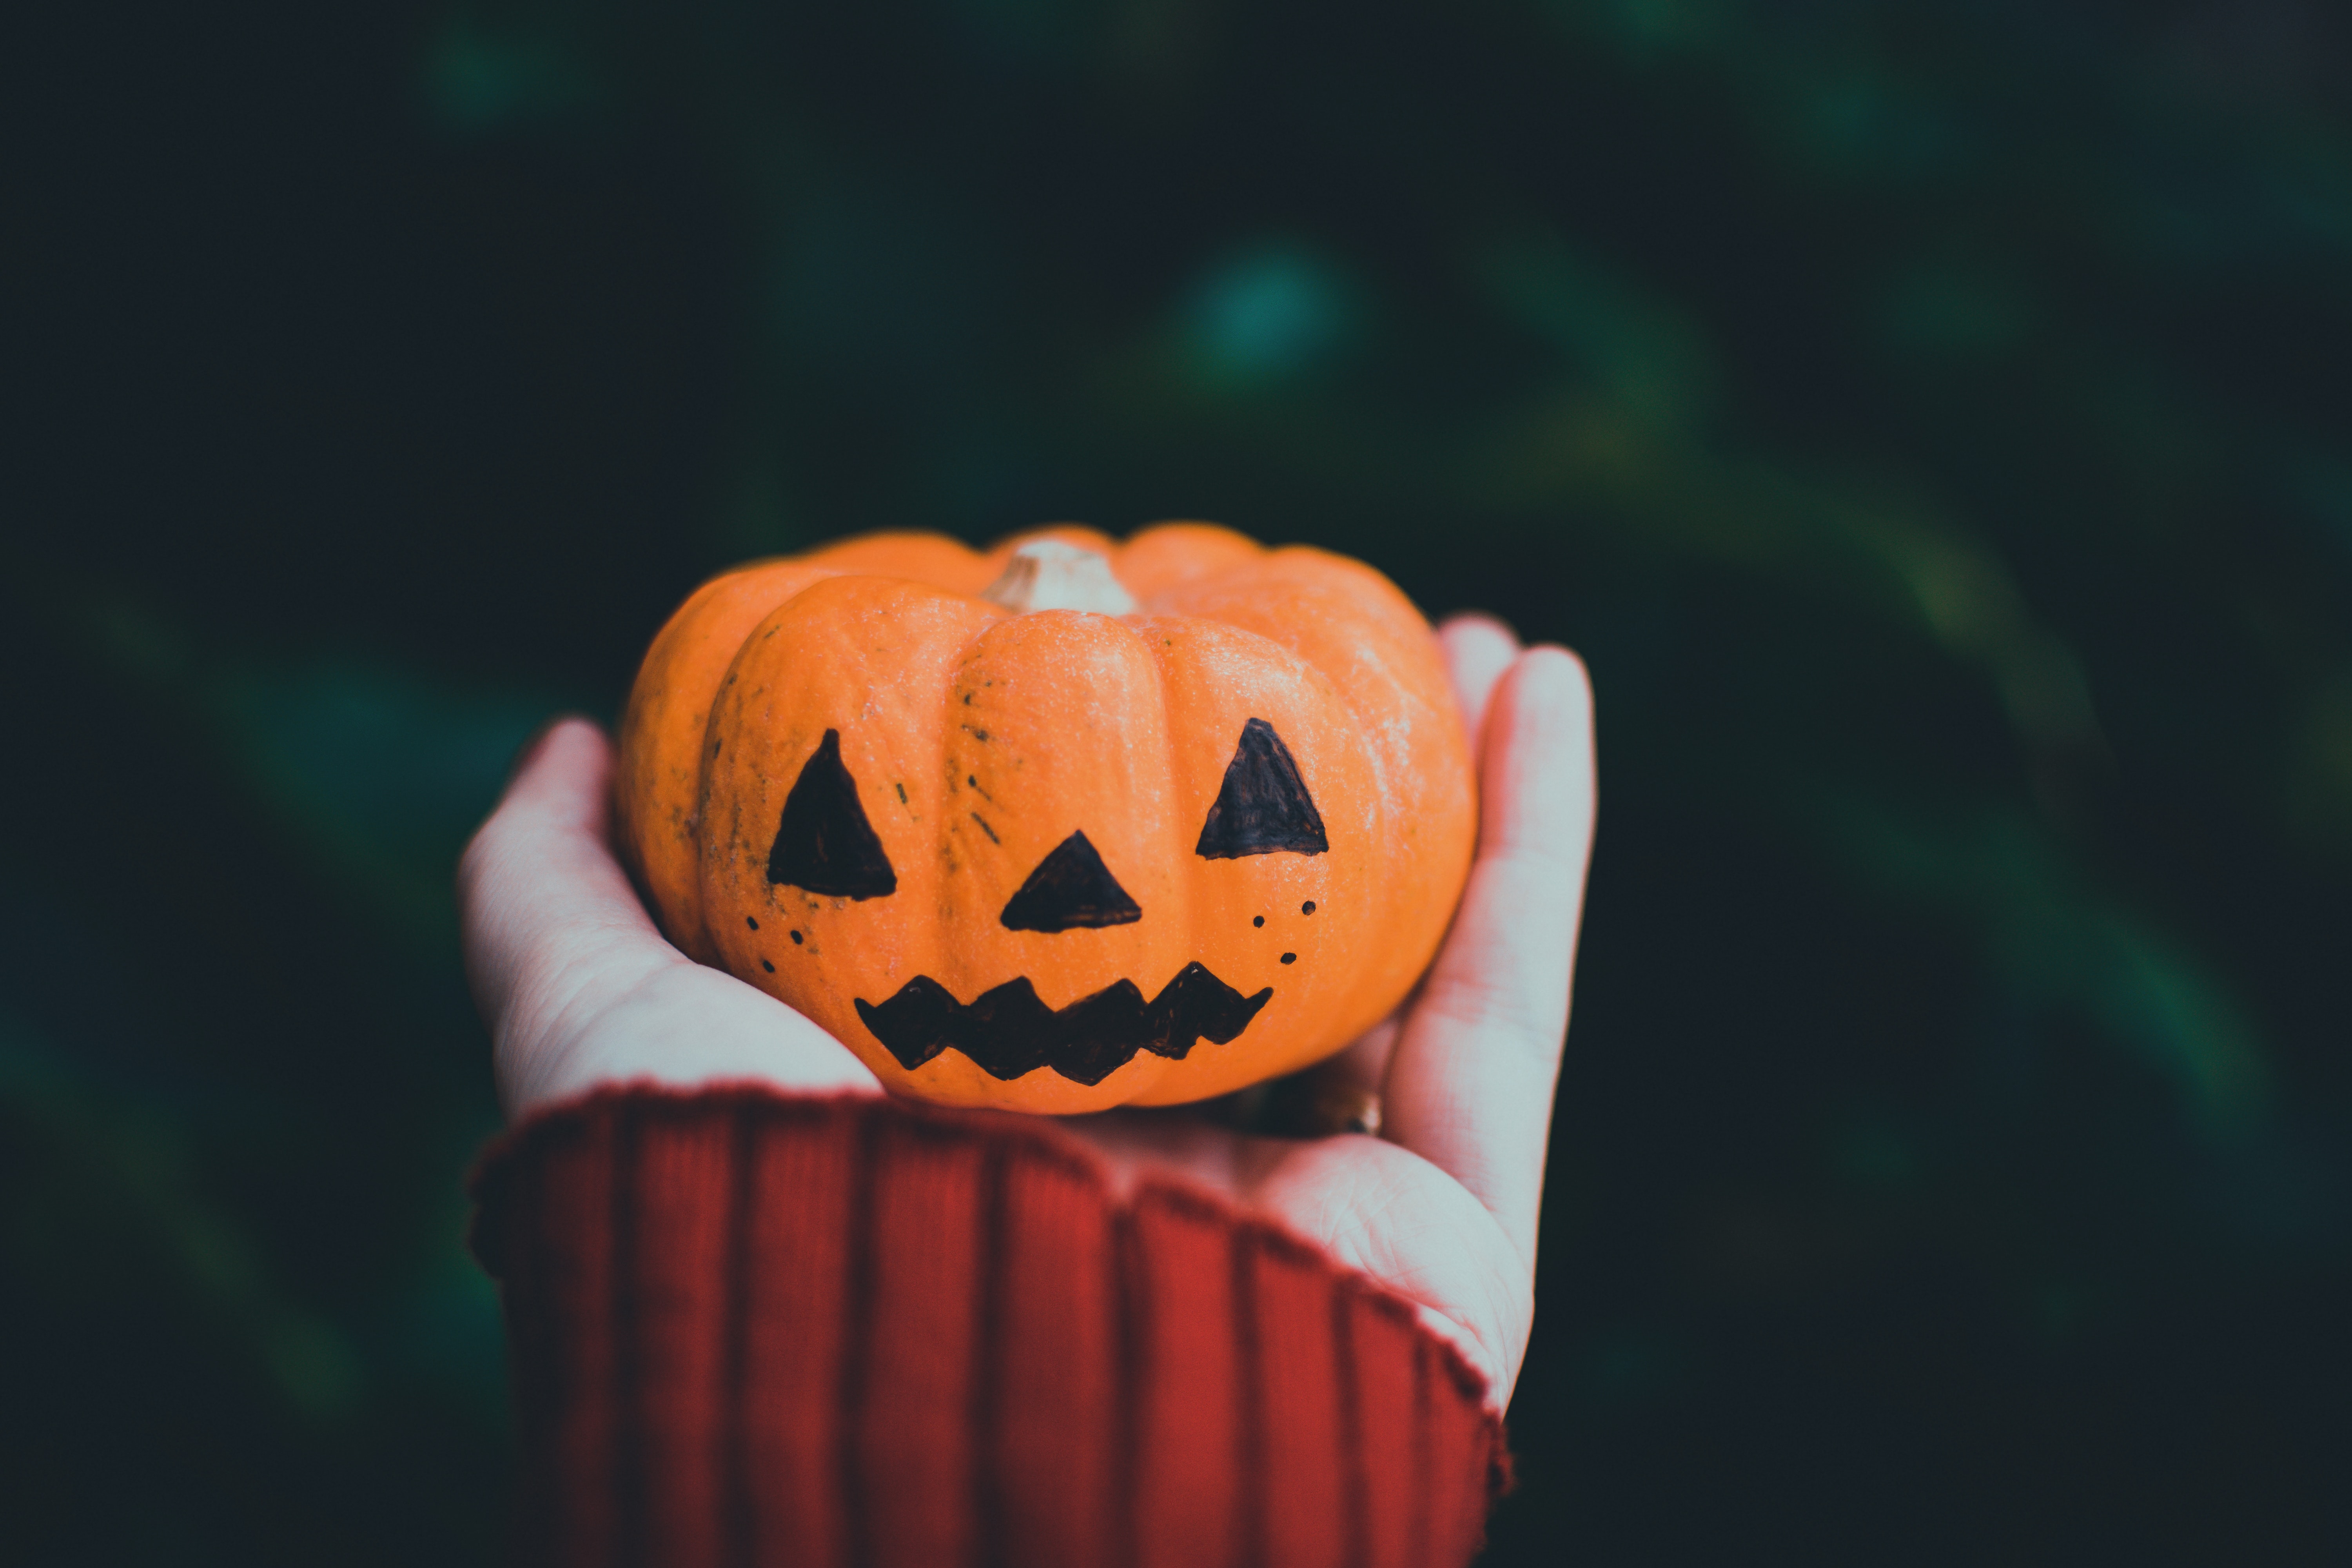
orange, halloween, macro photography, pumpkin, close up, calabaza, jack o lantern, computer wallpaper, carving, cucurbita, smile